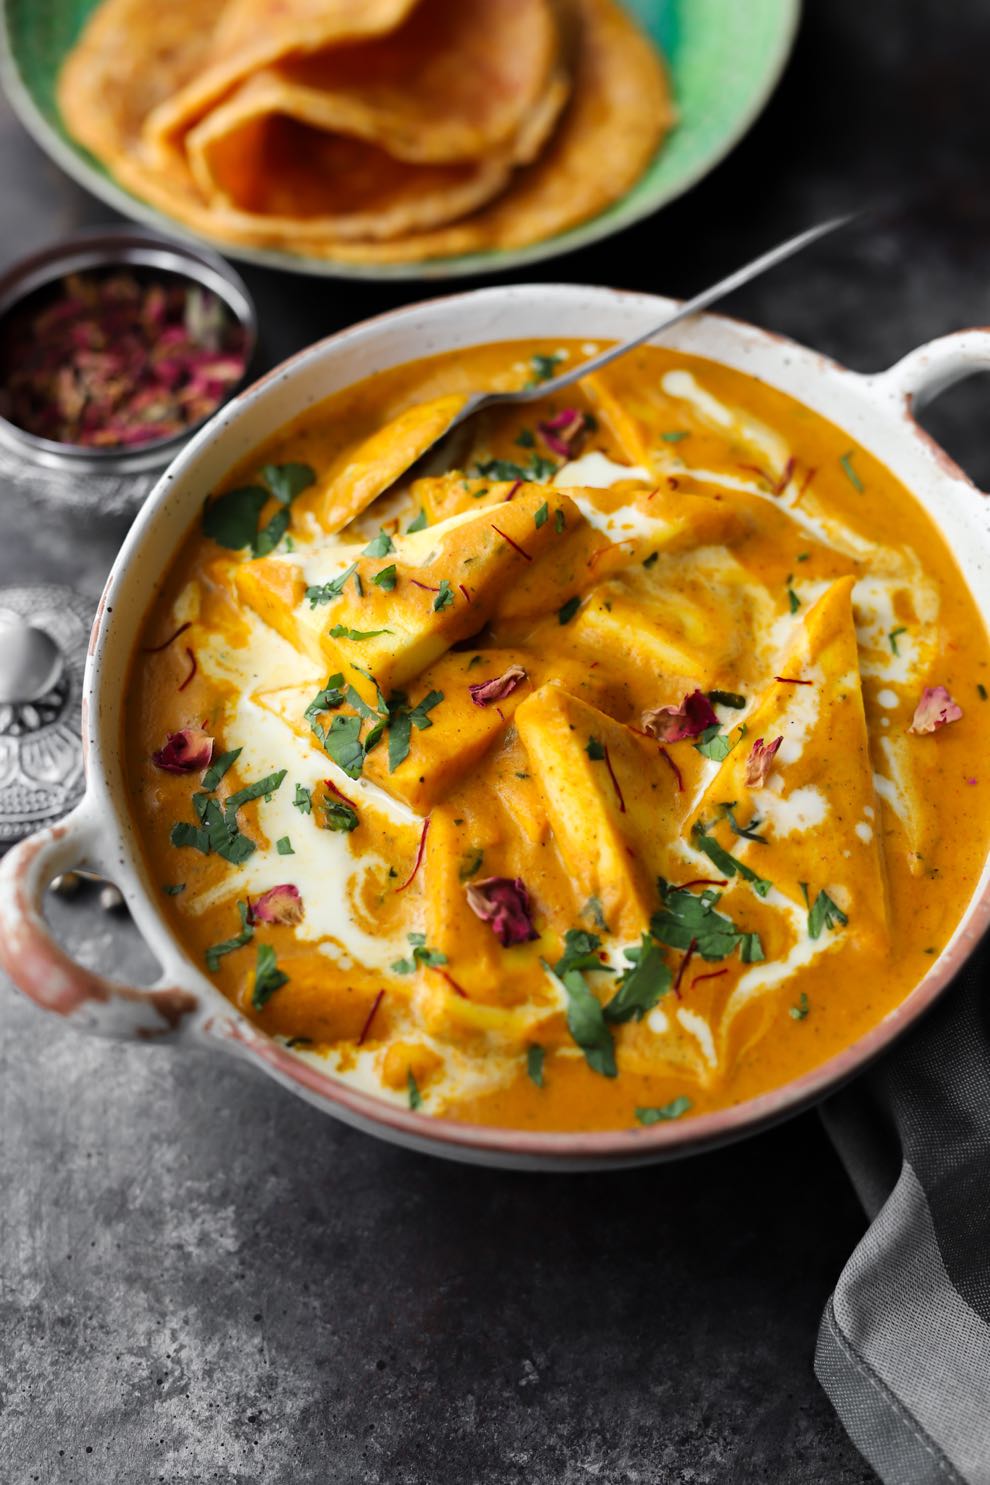
Dish: kadai_paneer